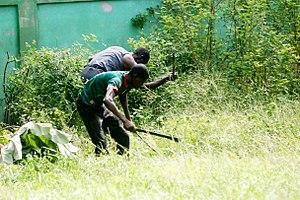
hommes débroussailleurs dans la ville d'Abidjan This is an image of ""African people at work"" from Ivory Coast"
Broussaille peut faire référence à :